Roar (TV network)

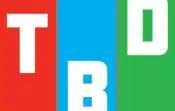
Original TBD logo, used from February 13, 2017, to August 25, 2019.

In its press release announcing TBD's launch, Sinclair expressed that the network would be "reinvigorating traditional television for today's millennial audience", a demographic cohort that tends to enjoy video content via online sources other than traditional broadcast or cable television, although some within the demographic do supplement online content with over-the-air television. The network's more contemporary programming (digital-first series and videos) and younger-skewing target audience makes TBD unique in comparison to many other digital multicast networks that feature classic television programs and movies aimed toward older audiences or niche audiences based on gender, ethnicity or genre interest. As part of that reach to millennials, TBD takes a "screen agnostic" approach to delivery, appearing not only on broadcast television, but through an online platform and eventually through apps for smartphones, tablets and smart TV devices (the network's website provides a live stream of its programming, exempting advertising and interstitial segments aired during breaks within and between programs).